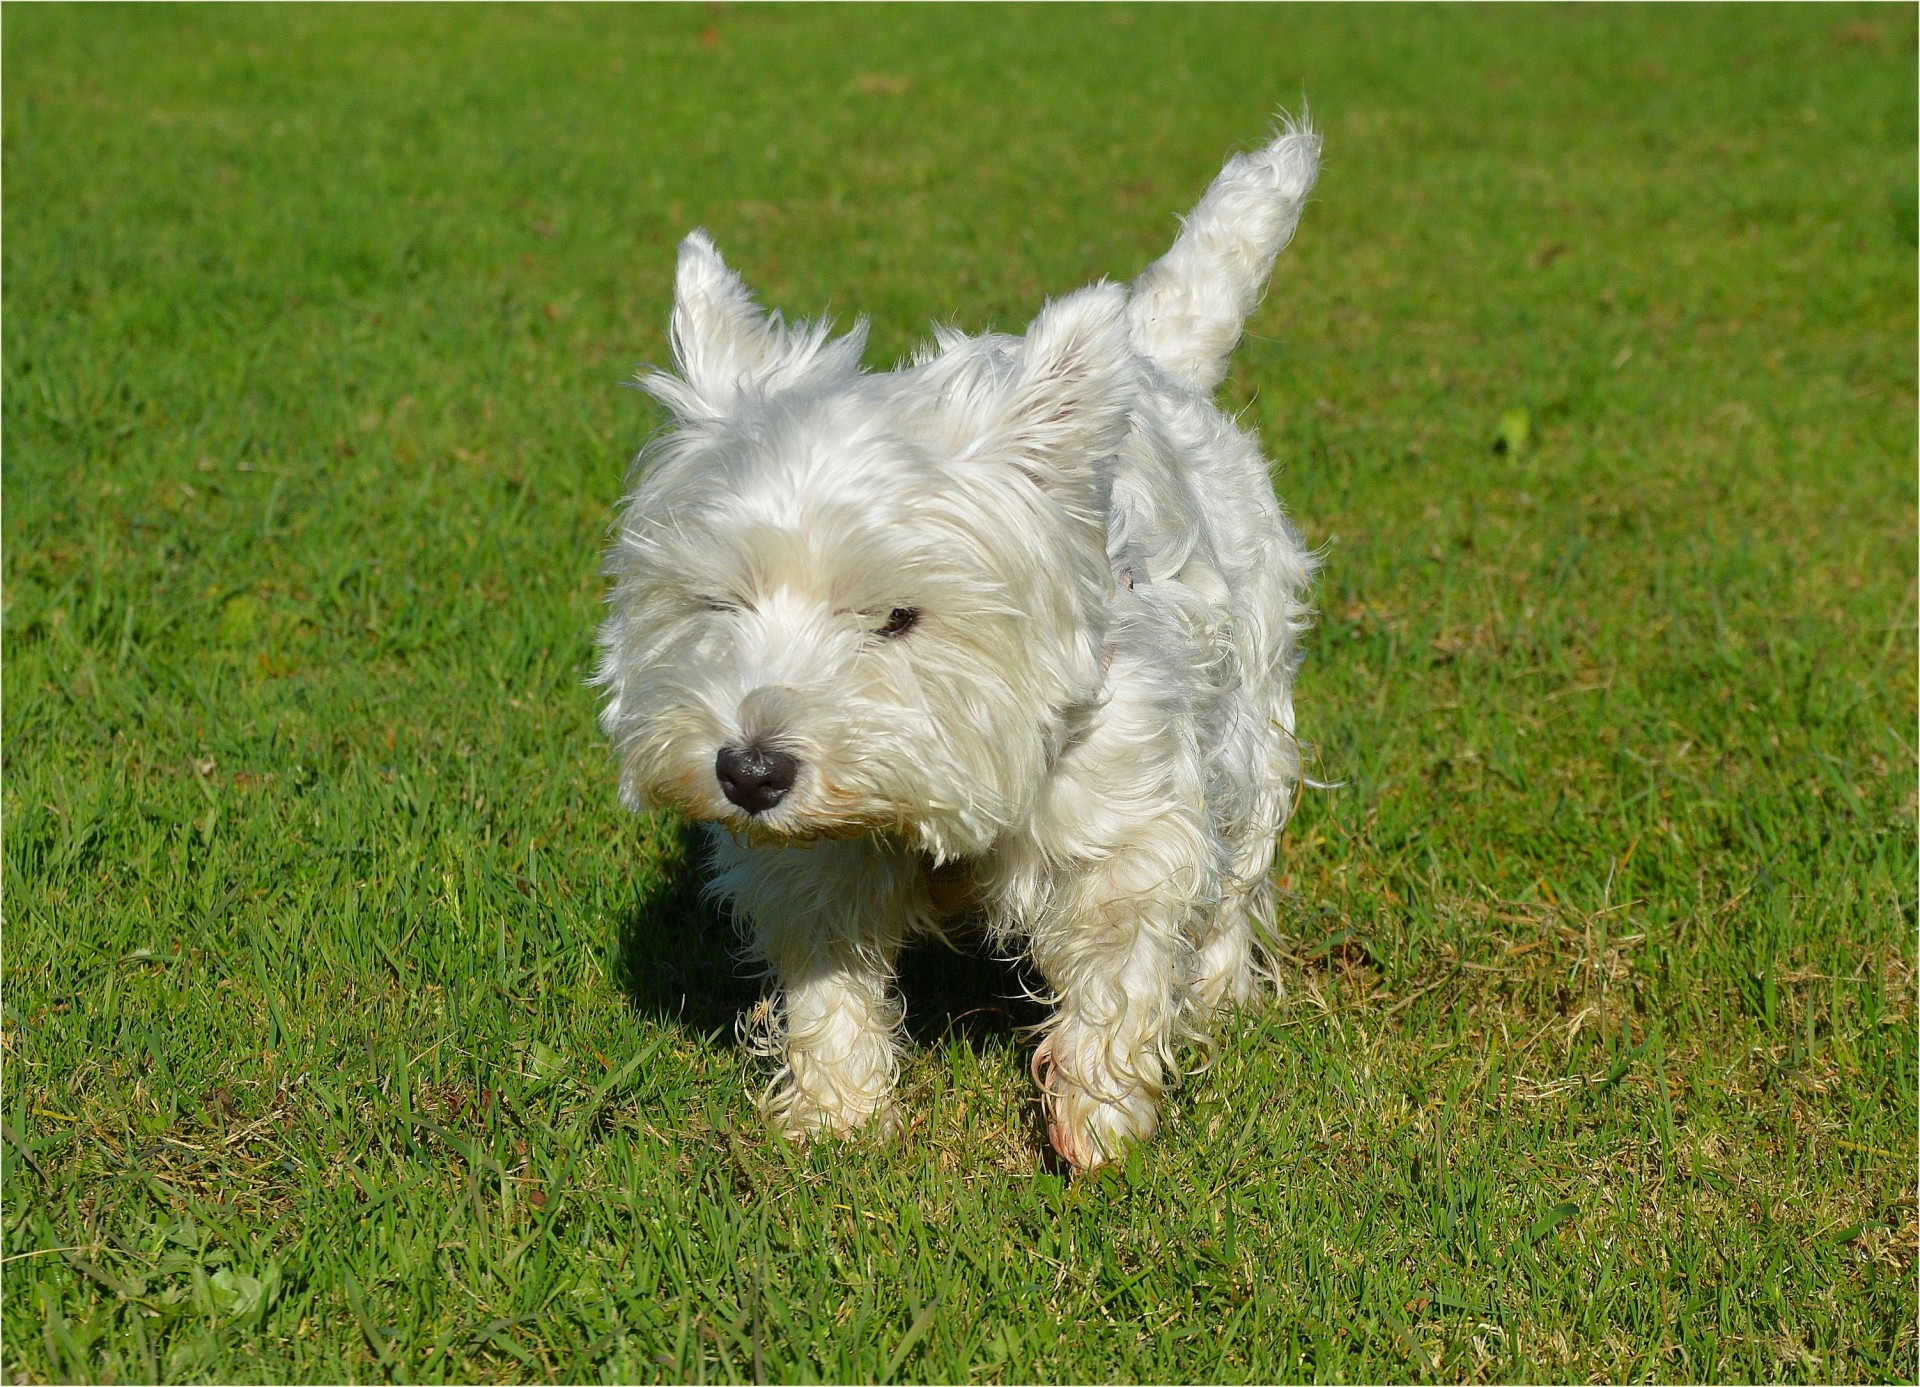
dog, animal, canine, pet, fur, young, park, mammal, playing, outdoors, furry, vertebrate, domestic, adorable, dog breed, terrier, doggy, cairn terrier, dog like mammal, west highland white terrier, schnoodle, dandie dinmont terrier, glen of imaal terrier